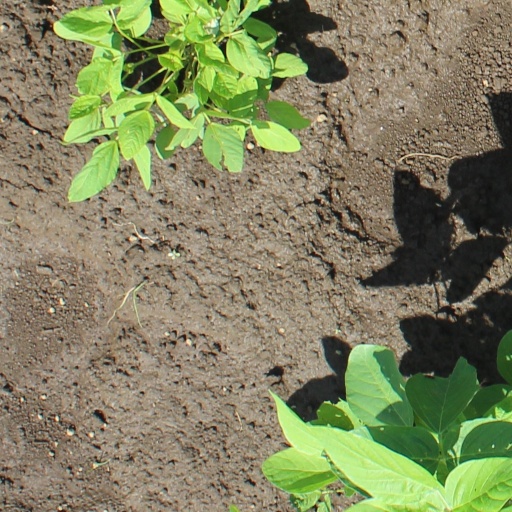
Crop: soybean